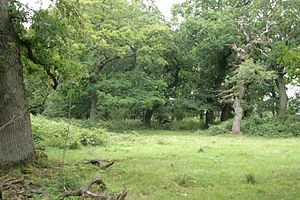
Langå Egeskov
Langå
Langå Egeskov eller Langå Østerskov er en 17 hektar stor 2-300 år gammel græsningsegeskov ved Langå, ved Gudenåens bred, 12 km sydvest for Randers umiddelbart øst for Langå Station.